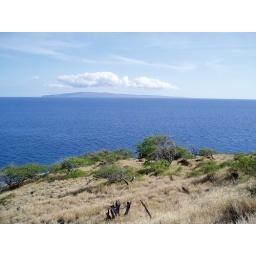
It's Lanai or Kahoolawe sitting under the clouds